History of Freiburg

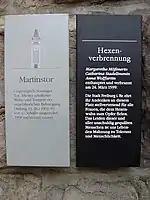

Similar to the situation across Europe, witch trials took place in Freiburg. Between 1550 and 1628, 131 out of 302 convicted witches were executed. The proportion of women, who had been transferred to "the vile vice of sorcery and witchcraft", was substantially higher than the proportion of men. On 24 March 1599, Catharina Stadellmenin, Anna Wolffartin and Margaretha Mößmerin among others were beheaded in Freiburg and burned outside of the city. A memorial plaque on the Martinstor recollects these victims. In 1599, 37 women were executed for being a witch and only two men as warlocks. In 1603, 30 women and four men were taken to court for using sorcery, of which 13 women were sentenced to death including Agatha Gatter.